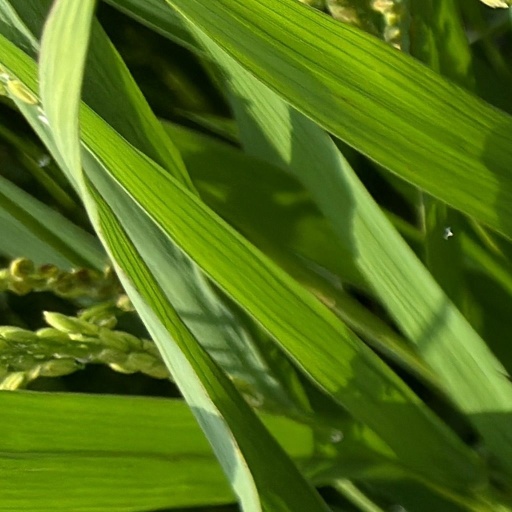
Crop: rice